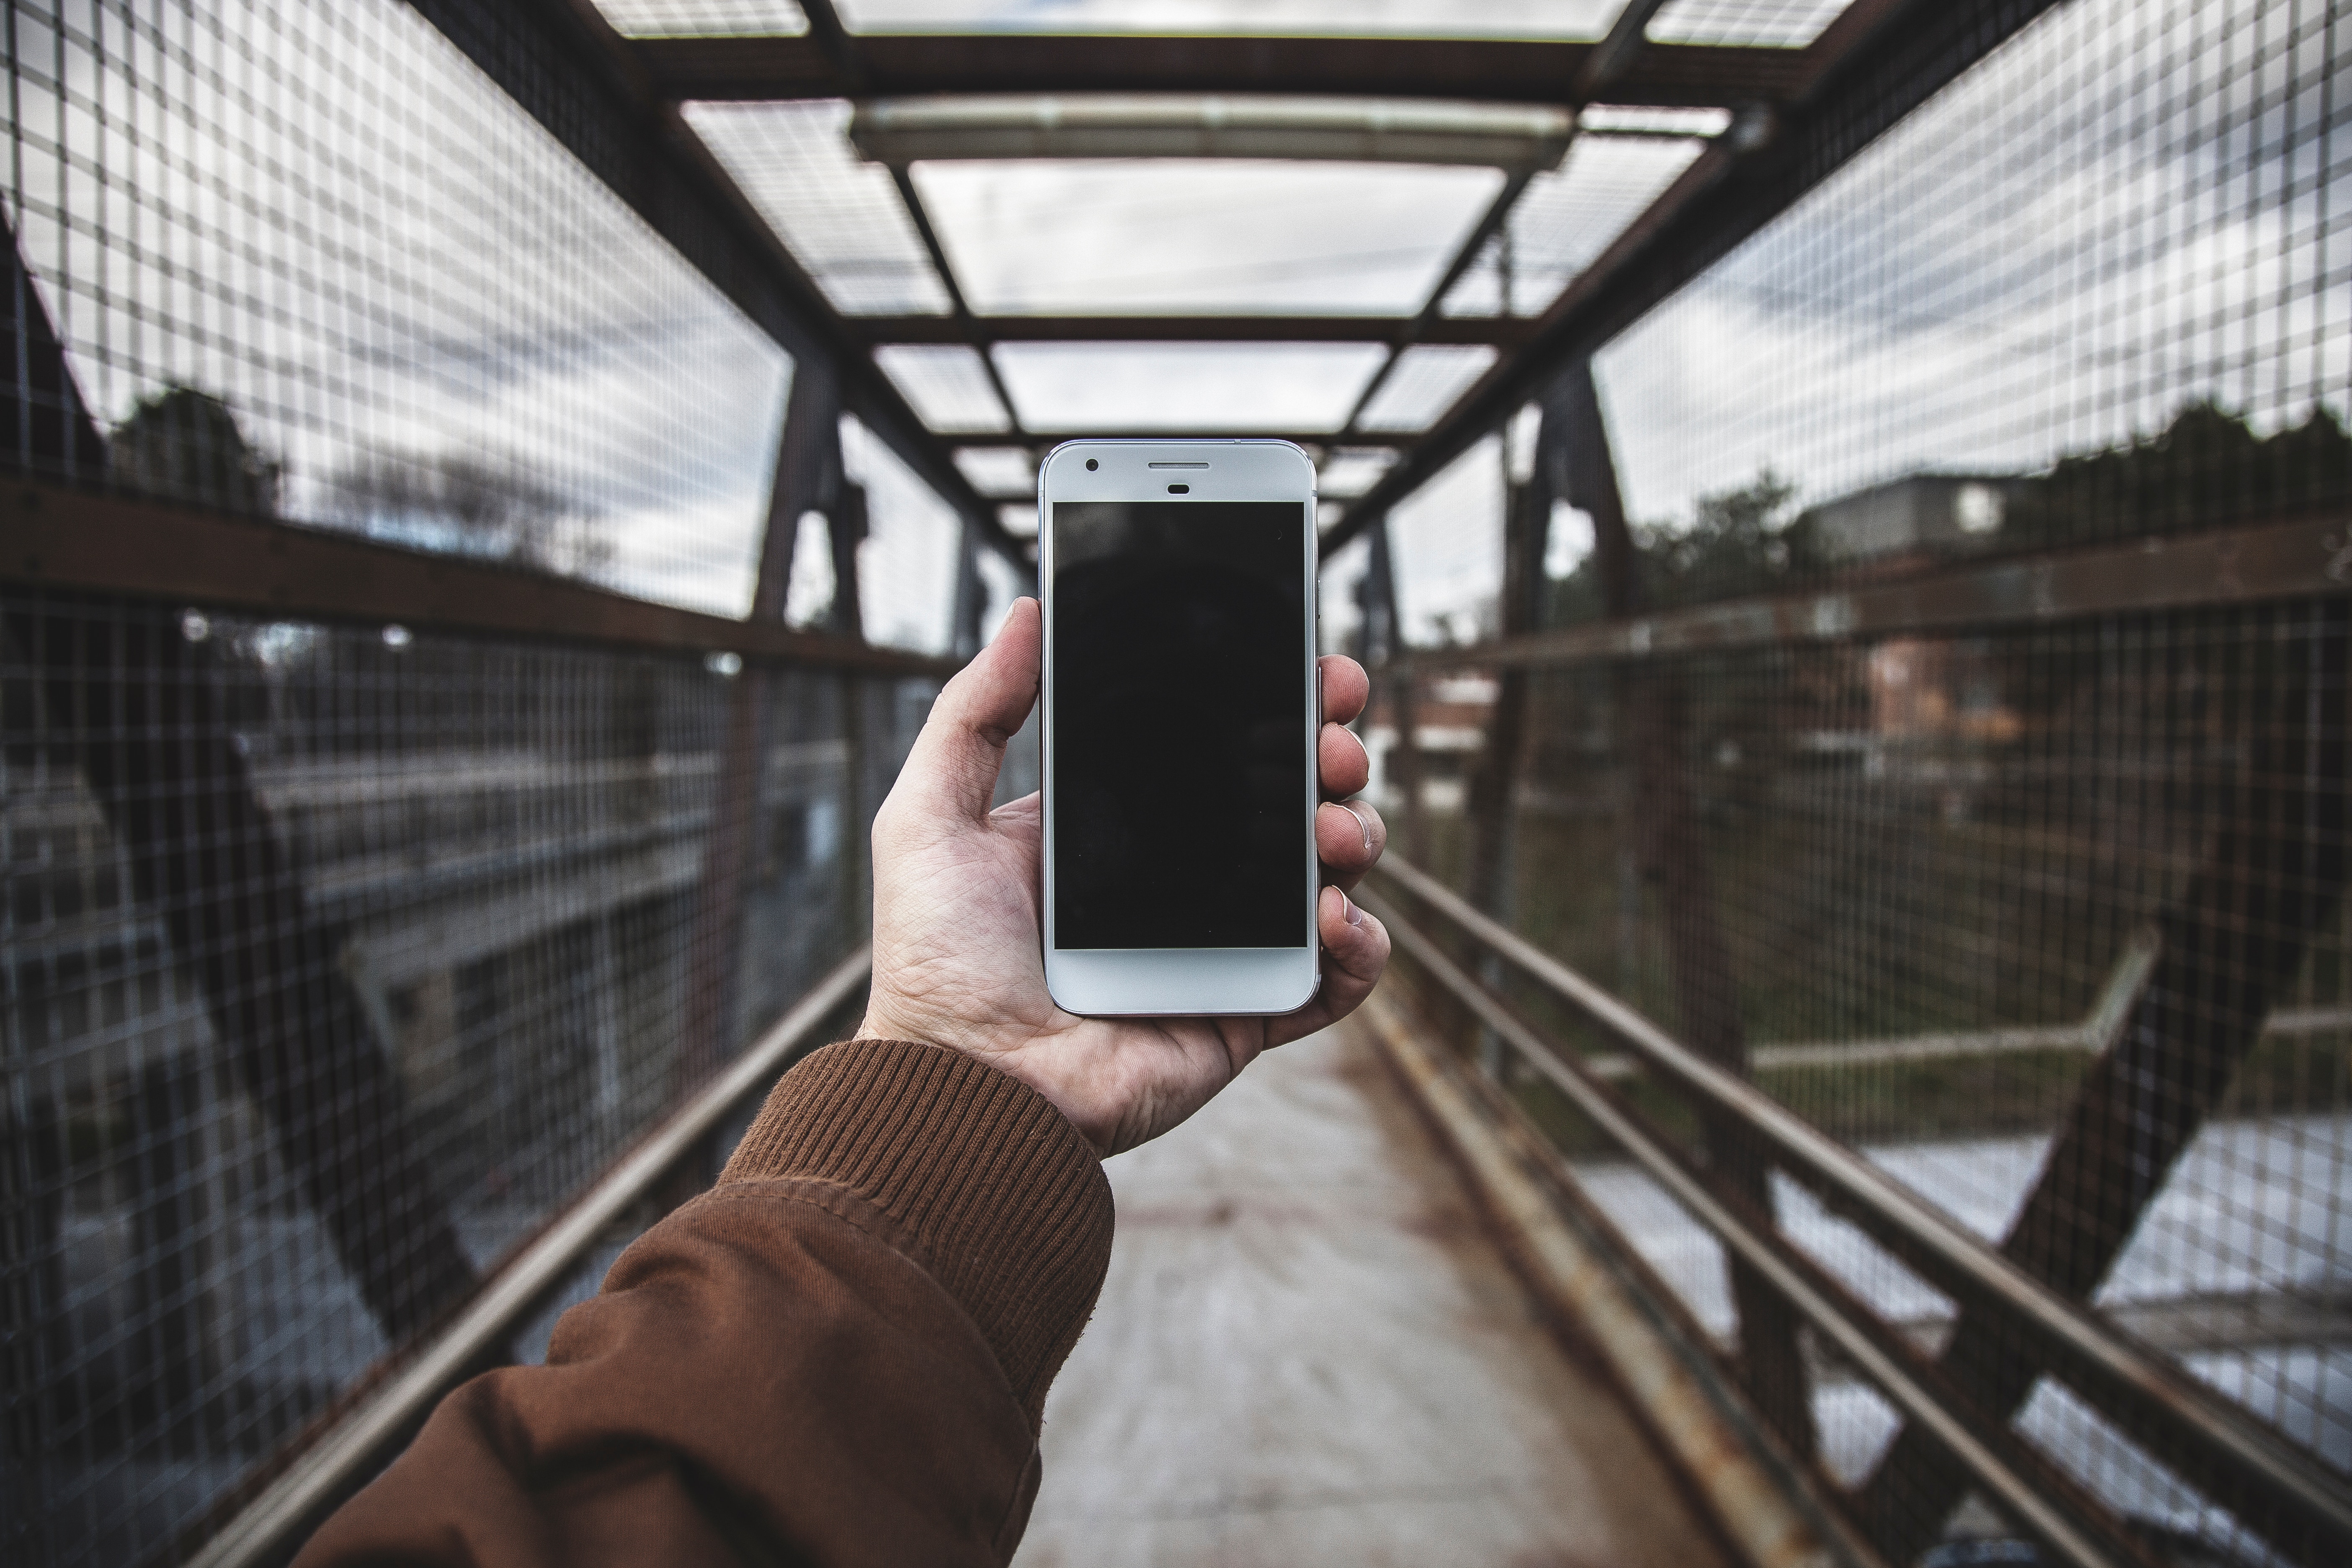
iphone, hand, track, transport, vehicle, phone, public transport, pixel, google